Torvegade 28

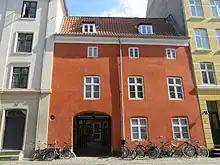
Wildersgade 26A

The red-painted former warehouse next to the corner building in Wildersgade is three storeys tall and three bays wide. The plastered facade is painted red with a white dentillated cornice and white-oainted windows. The red tile roof features two small dormer windows. A flat-arched gateway in the left-hand side of the building opens to the central courtyard. A four-bay side wing projects from the rear side of the building along the south side of the courtyard and is followed by a short rear wing. The side wing features two tall gabled wall dormers with pulley beams. All the facades towards the courtyard are plastered in an iron vitriol yellow colour. The rear side of the rear wing faces a larger courtyard shared by the adjacent buildings in Torvegade.